UConn Health

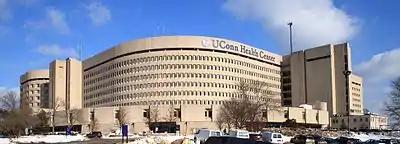
The University of Connecticut Health Center.

UConn John Dempsey Hospital is a 257 licensed bed university hospital and leading tertiary care facility that provides comprehensive clinical and surgical services including for emergency care, heart attack, stroke, geriatics, maternal fetal medicine, cardiology, cancer care, orthopaedics, dermatology and neurosurgery. The hospital is an acute care facility that operates the only full service emergency department in the Farmington Valley. UConn Health has an estimated annual impact of $3.3 billion on the local economy. The hospital was named after former Connecticut State Governor John N. Dempsey, after he successfully helped acquire funding for the academic hospital.